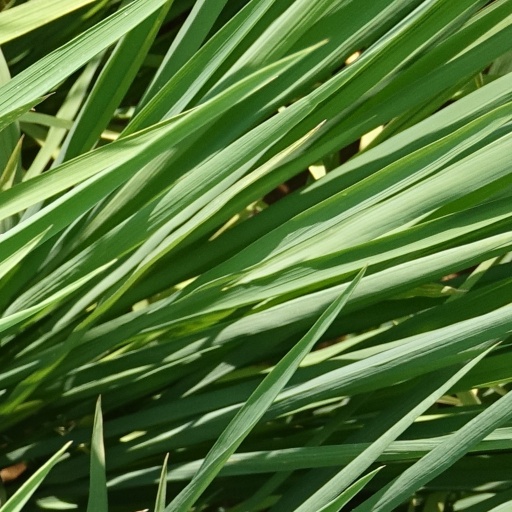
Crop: rice